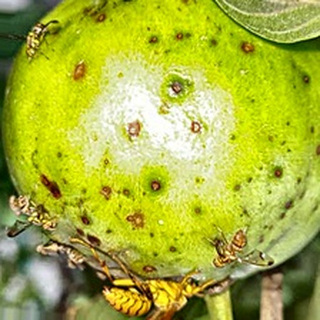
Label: guava_fruit_fly